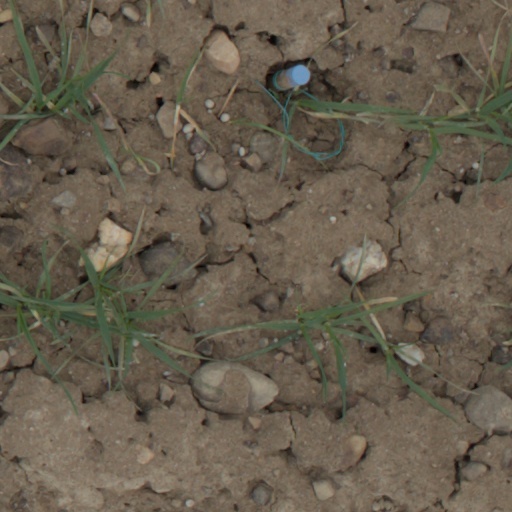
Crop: wheat